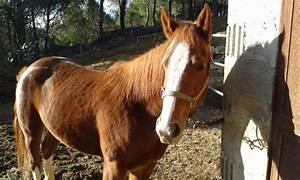
Label: horse